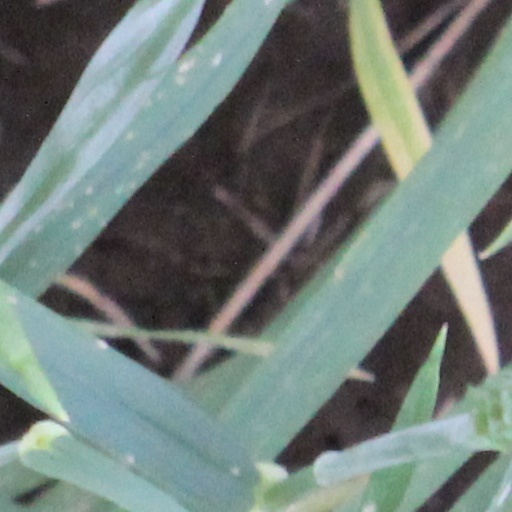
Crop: wheat